PacifiCat-class ferry

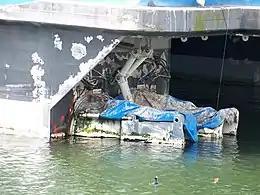
Waterjets of a PacifiCat

On March 1, 2000, Joy MacPhail, then the minister responsible for BC Ferries, recommended to the government that it abandon the PacifiCat project, calling it "a failed experiment." Her colleagues agreed, and the ships were put up for sale at an asking price of $120 million for all three. They turned out to be difficult to sell, due to their highly specialised design and a saturated market.